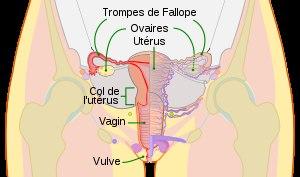
Jacky au royaume des filles est une comédie française écrite et réalisée par Riad Sattouf, sortie en 2014.
Les ovaires sont les gonades femelles, où sont produits les ovules. Les ovaires sont au nombre de deux et font partie de l'appareil reproducteur féminin ; ce sont les homologues des testicules.
Le col de l'utérus, ou cervix, est la portion du bas utérus chez l'appareil reproducteur féminin, où celui-ci se joint au sommet du vagin.
La sexualité féminine est un thème de la sexualité humaine qui étudie la sexualité des femmes, dans une distinction classique de sexe et de genre qui distingue une sexualité proprement féminine et une sexualité masculine.
Les tubes utérins ou salpinx anciennement appelés trompes utérines ou trompes de Fallope sont l'une des parties constituantes de l'appareil génital féminin. Ce sont deux conduits symétriques qui relient chaque ovaire à l’utérus. Leur rôle est indispensable dans le processus de reproduction. Après l’ovulation, ils transportent l’ovocyte dans leur tiers externe et permettent sa rencontre avec les spermatozoïdes. Ils assurent le déplacement de l’'œuf vers la cavité utérine après sa fécondation.